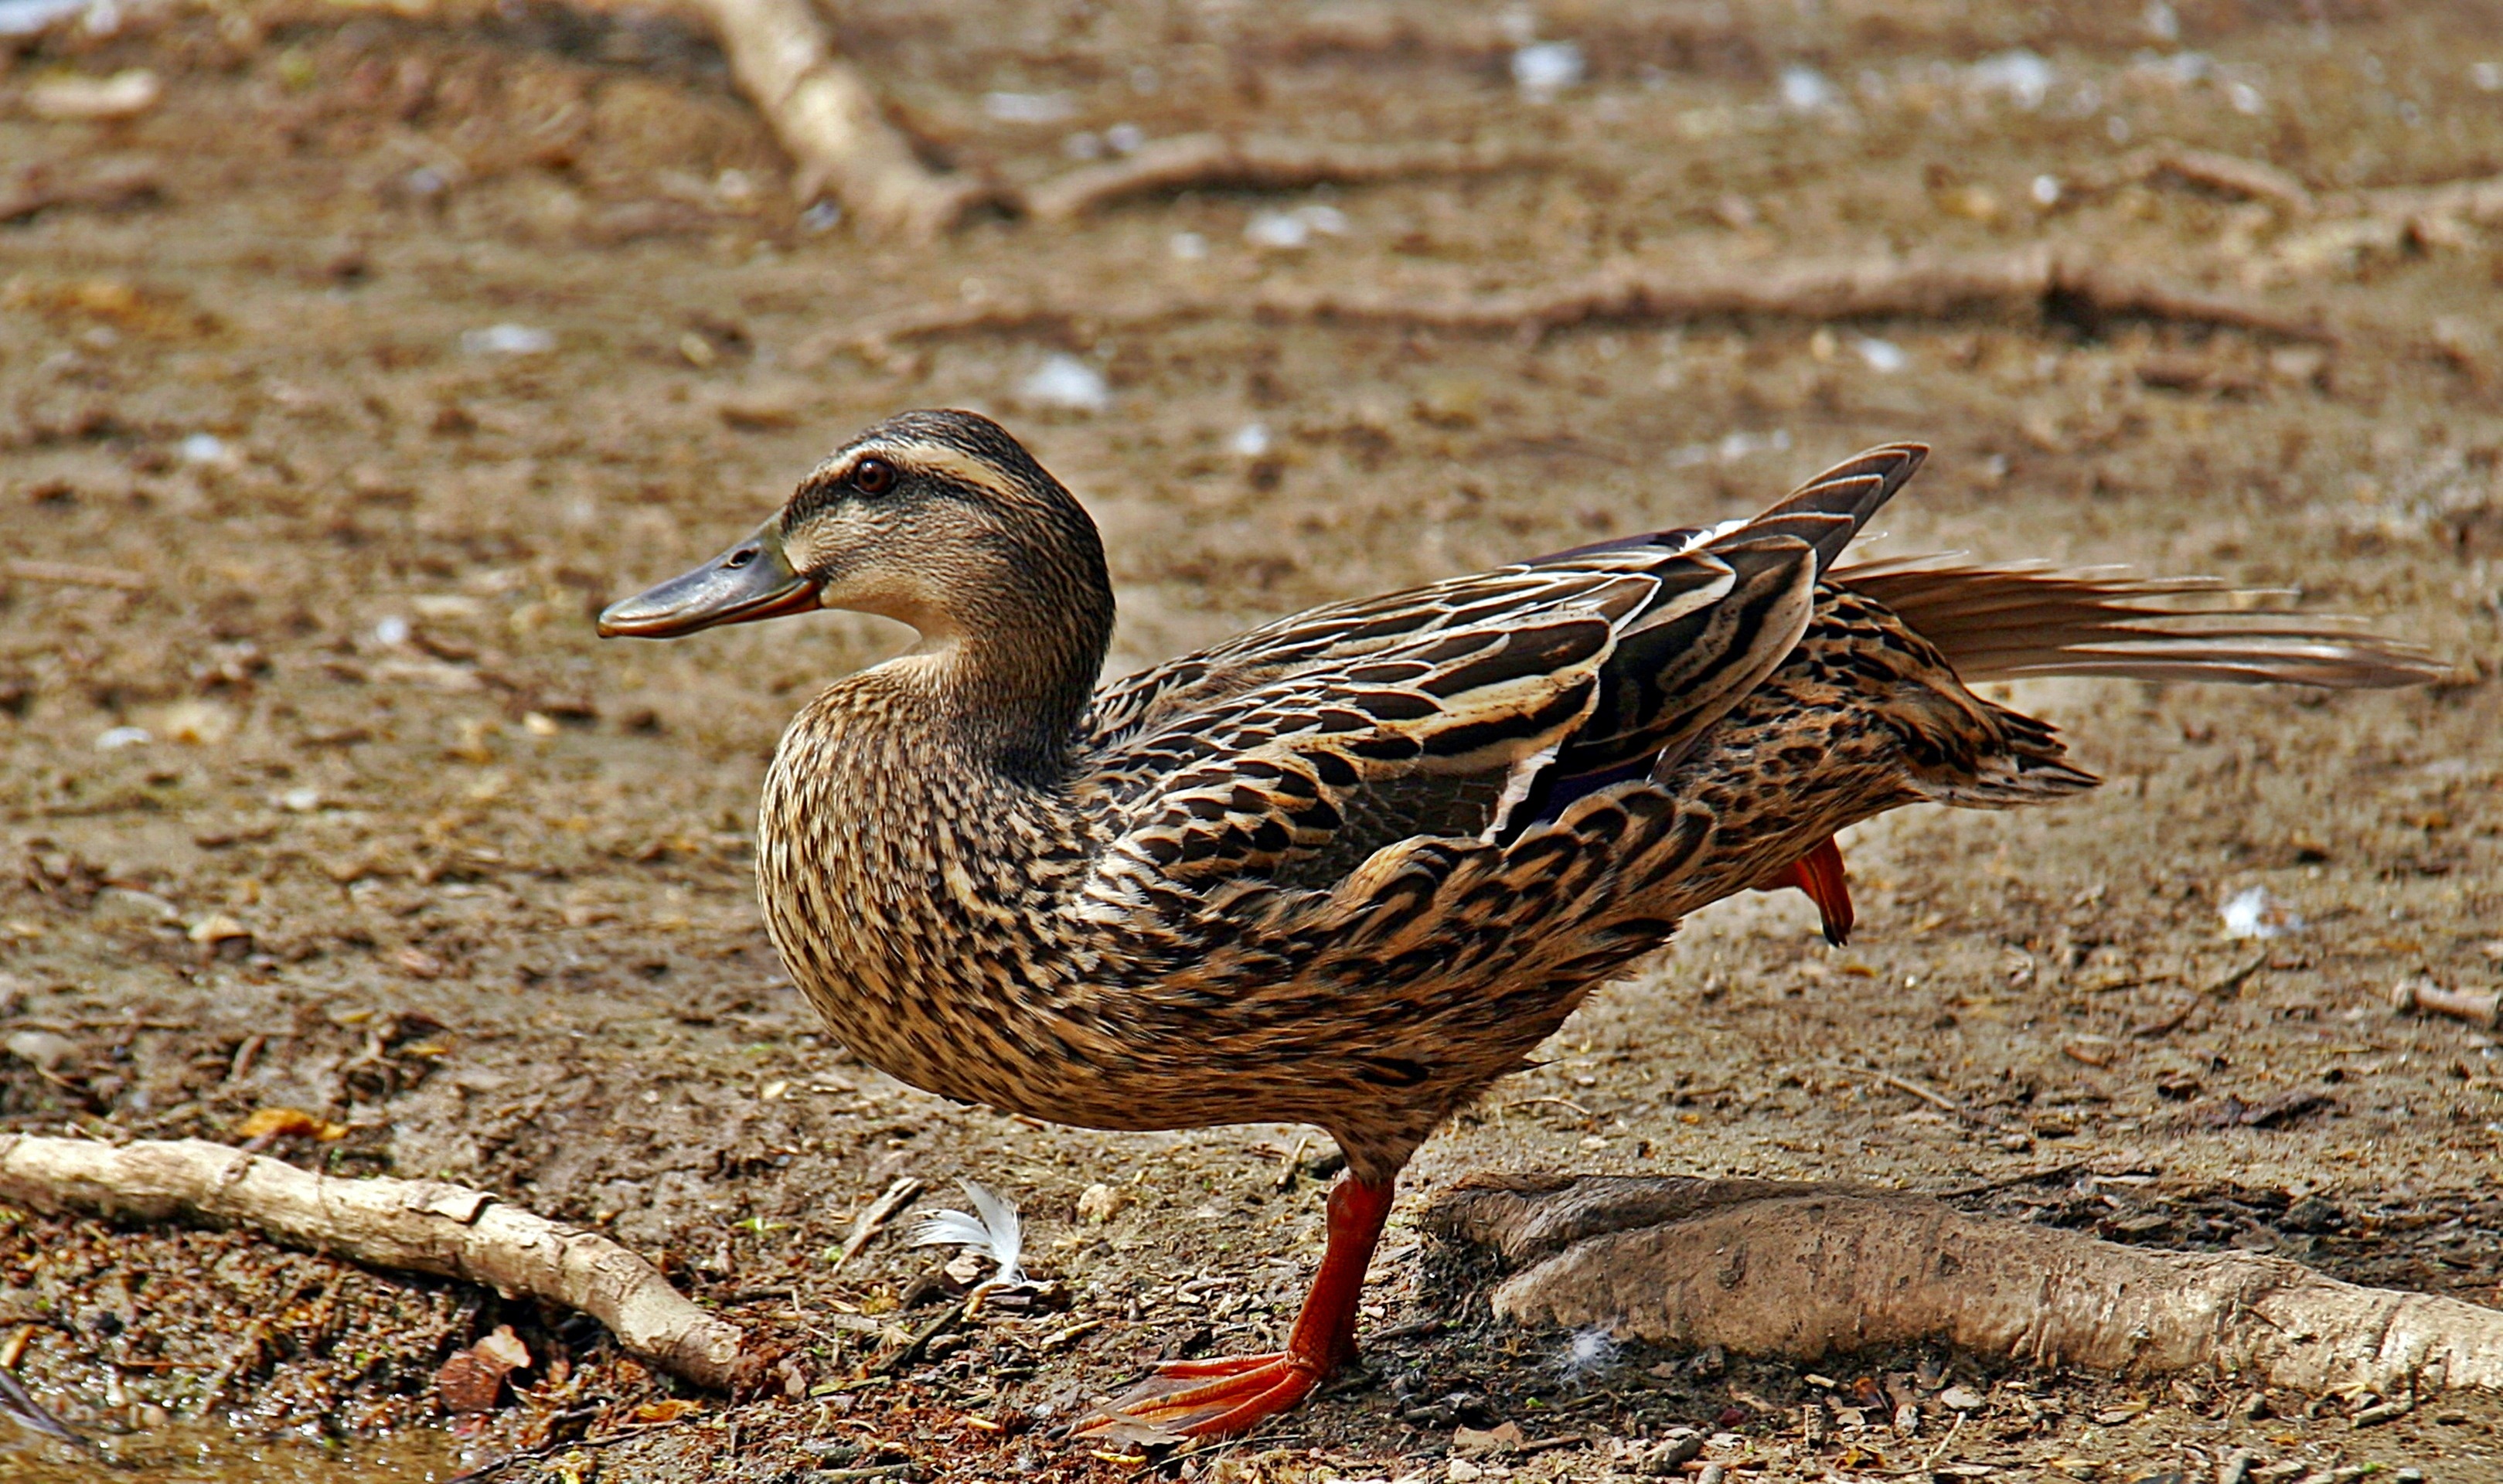
nature, bird, pond, wildlife, beak, fauna, birds, duck, feathers, animals, vertebrate, waterfowl, water bird, mallard, shorebird, ducks lake, ducks geese and swans